Wolf Hotel

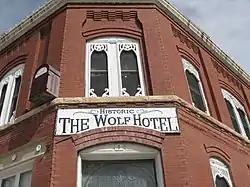

The Wolf Hotel, located at 104 E. Santa Fe in Ellinwood in Barton County, Kansas, was built in 1894. It was listed on the National Register of Historic Places in 2002.